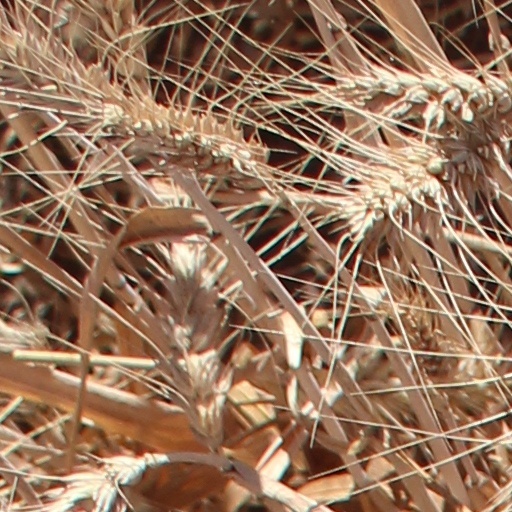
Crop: wheat